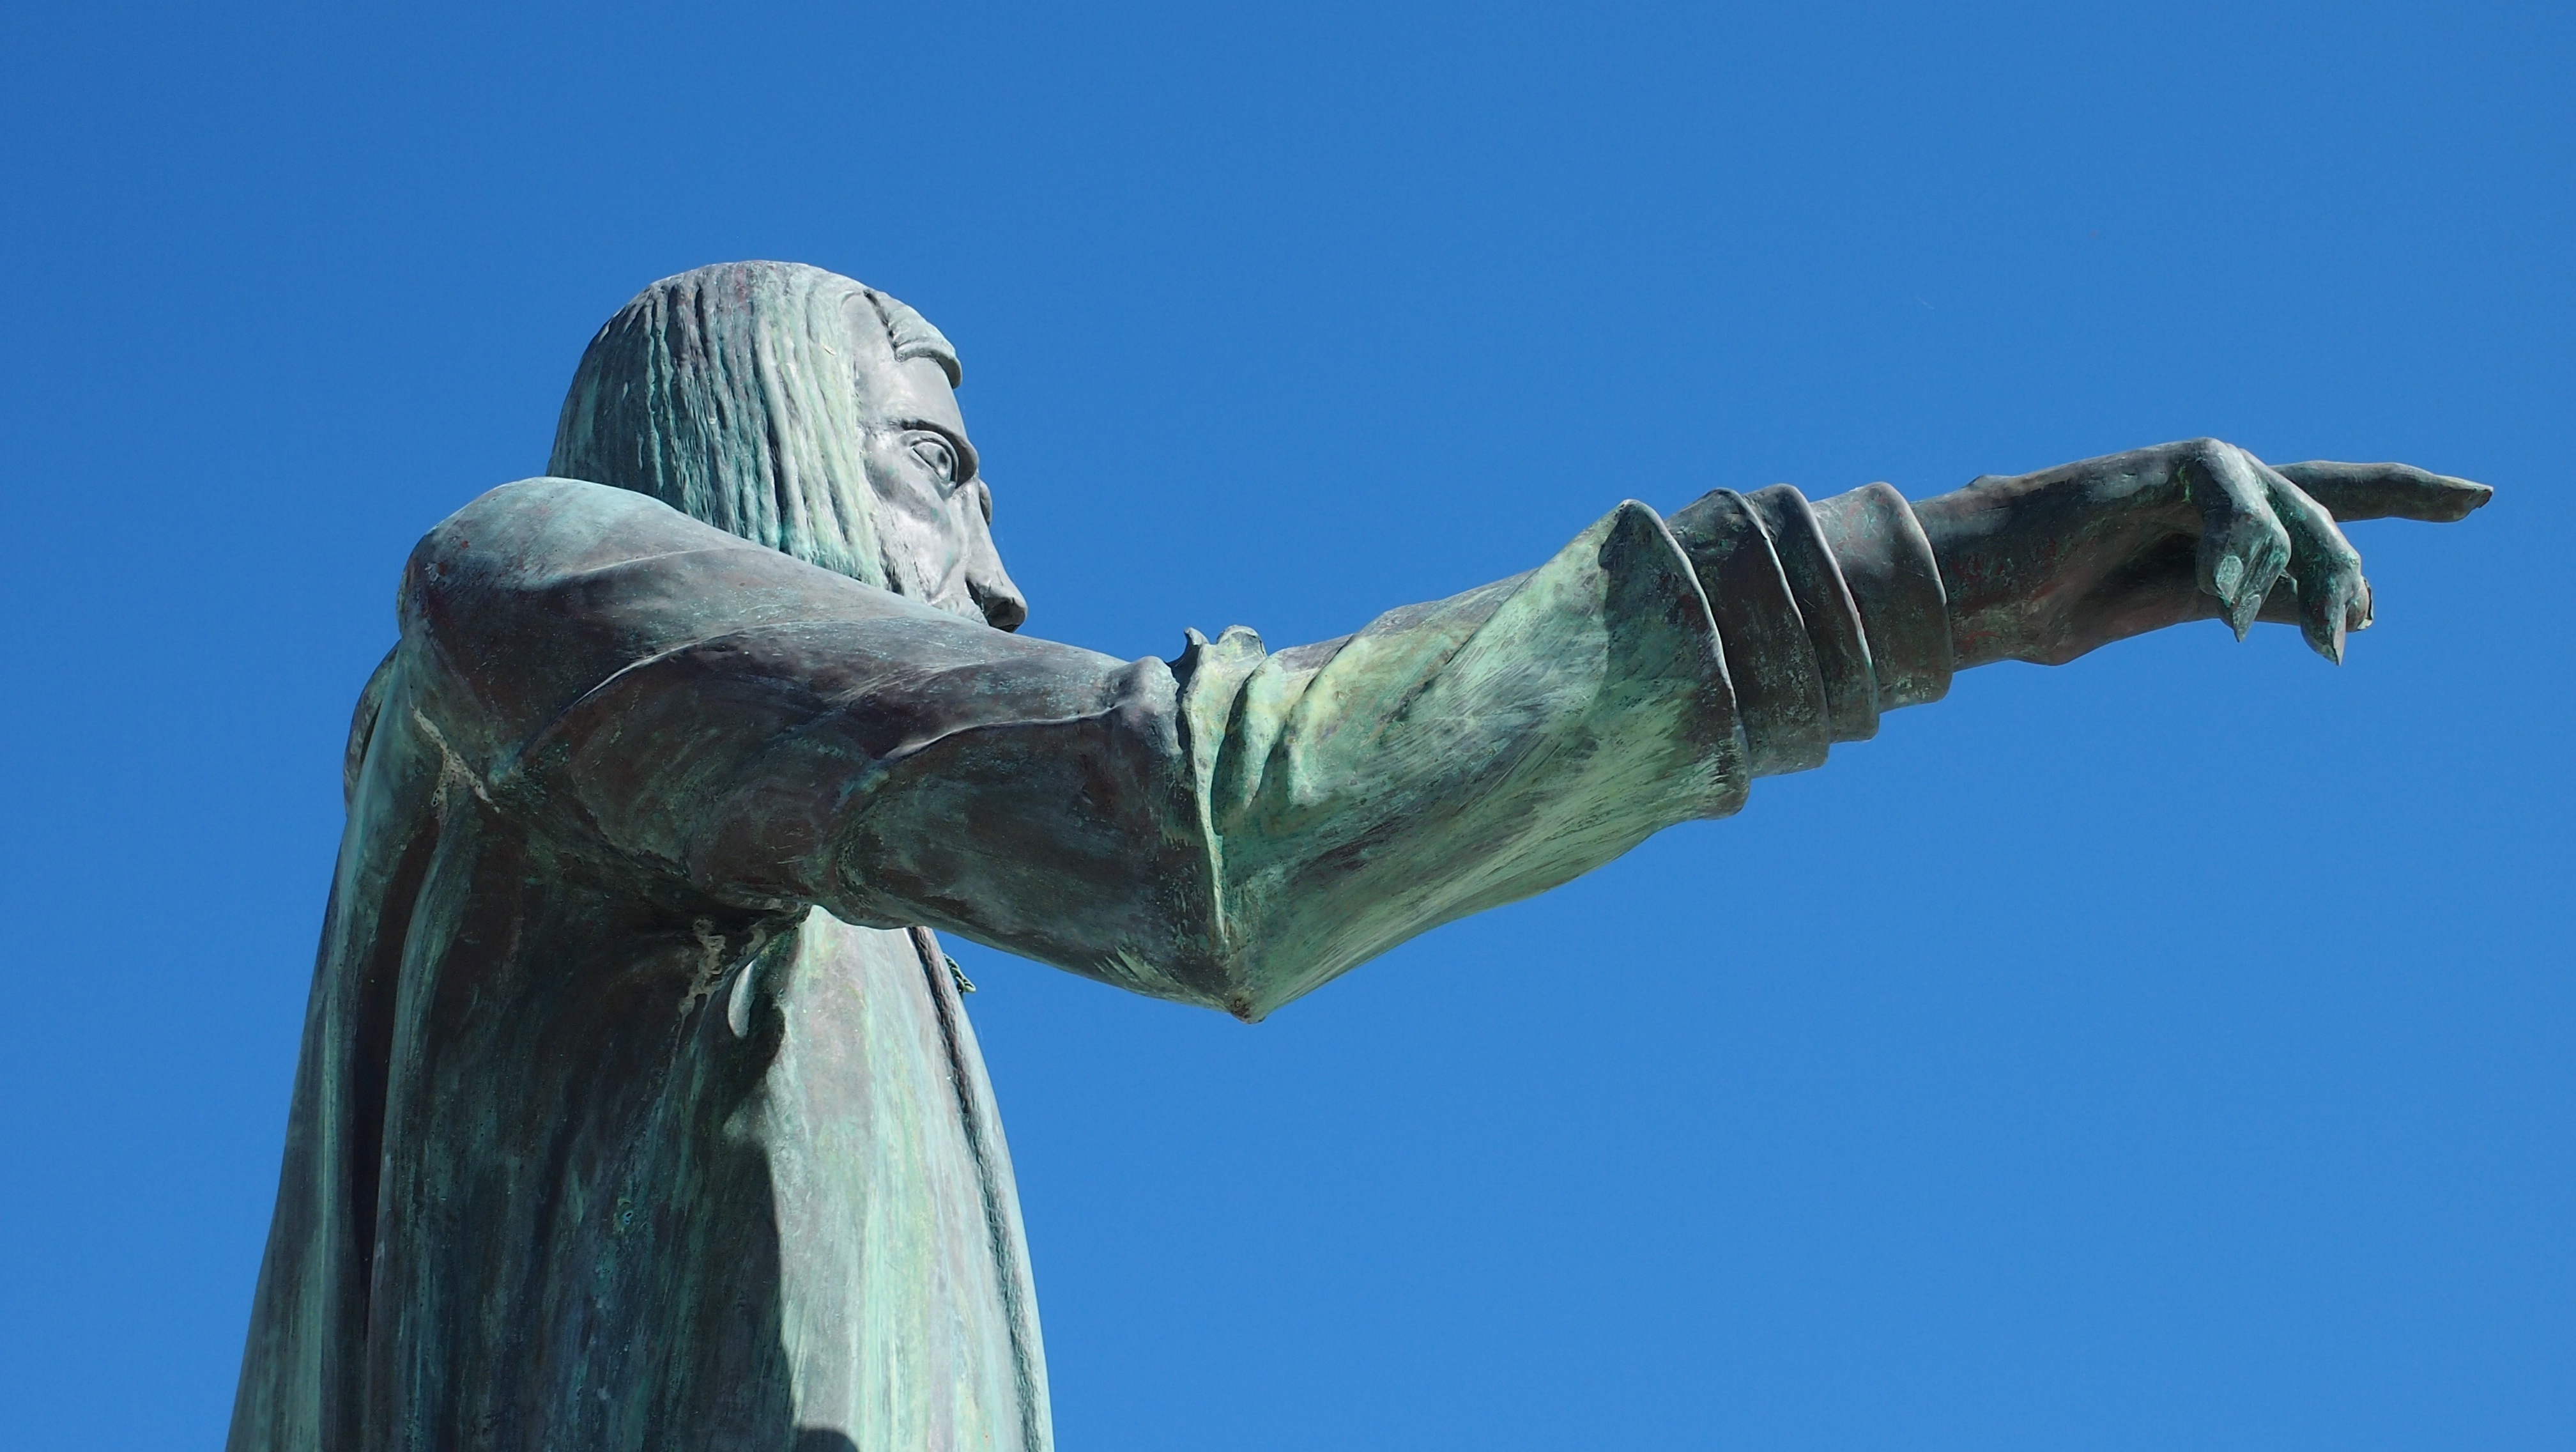
monument, statue, blue, sculpture, art, mar, discoveries, setubal, atmosphere of earth